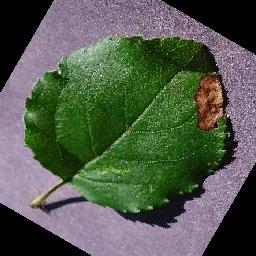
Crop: apple
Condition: black_rot